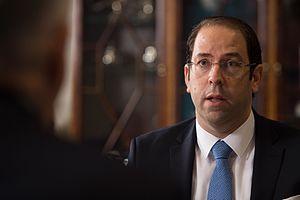
Nidaa Tounes ou Appel de la Tunisie est un parti politique tunisien fondé par Béji Caïd Essebsi en 2012.